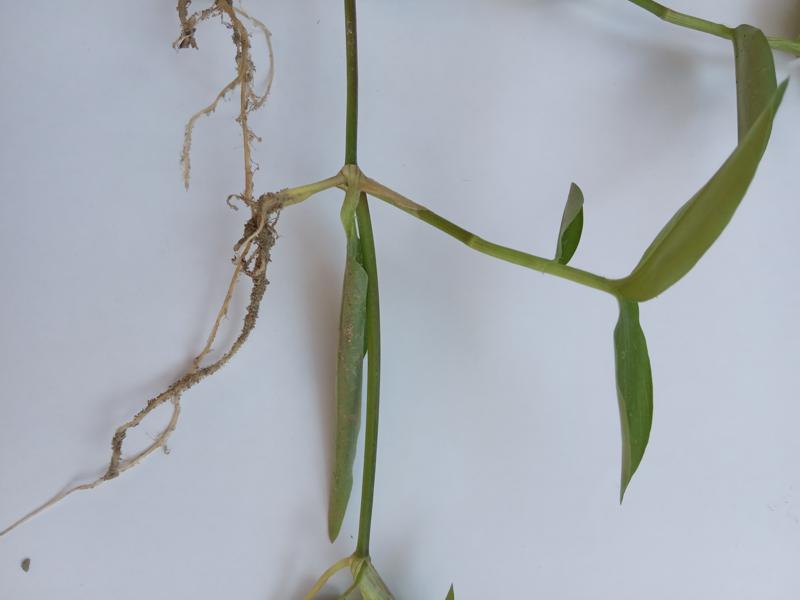
Weed species: Commelina benghalensis